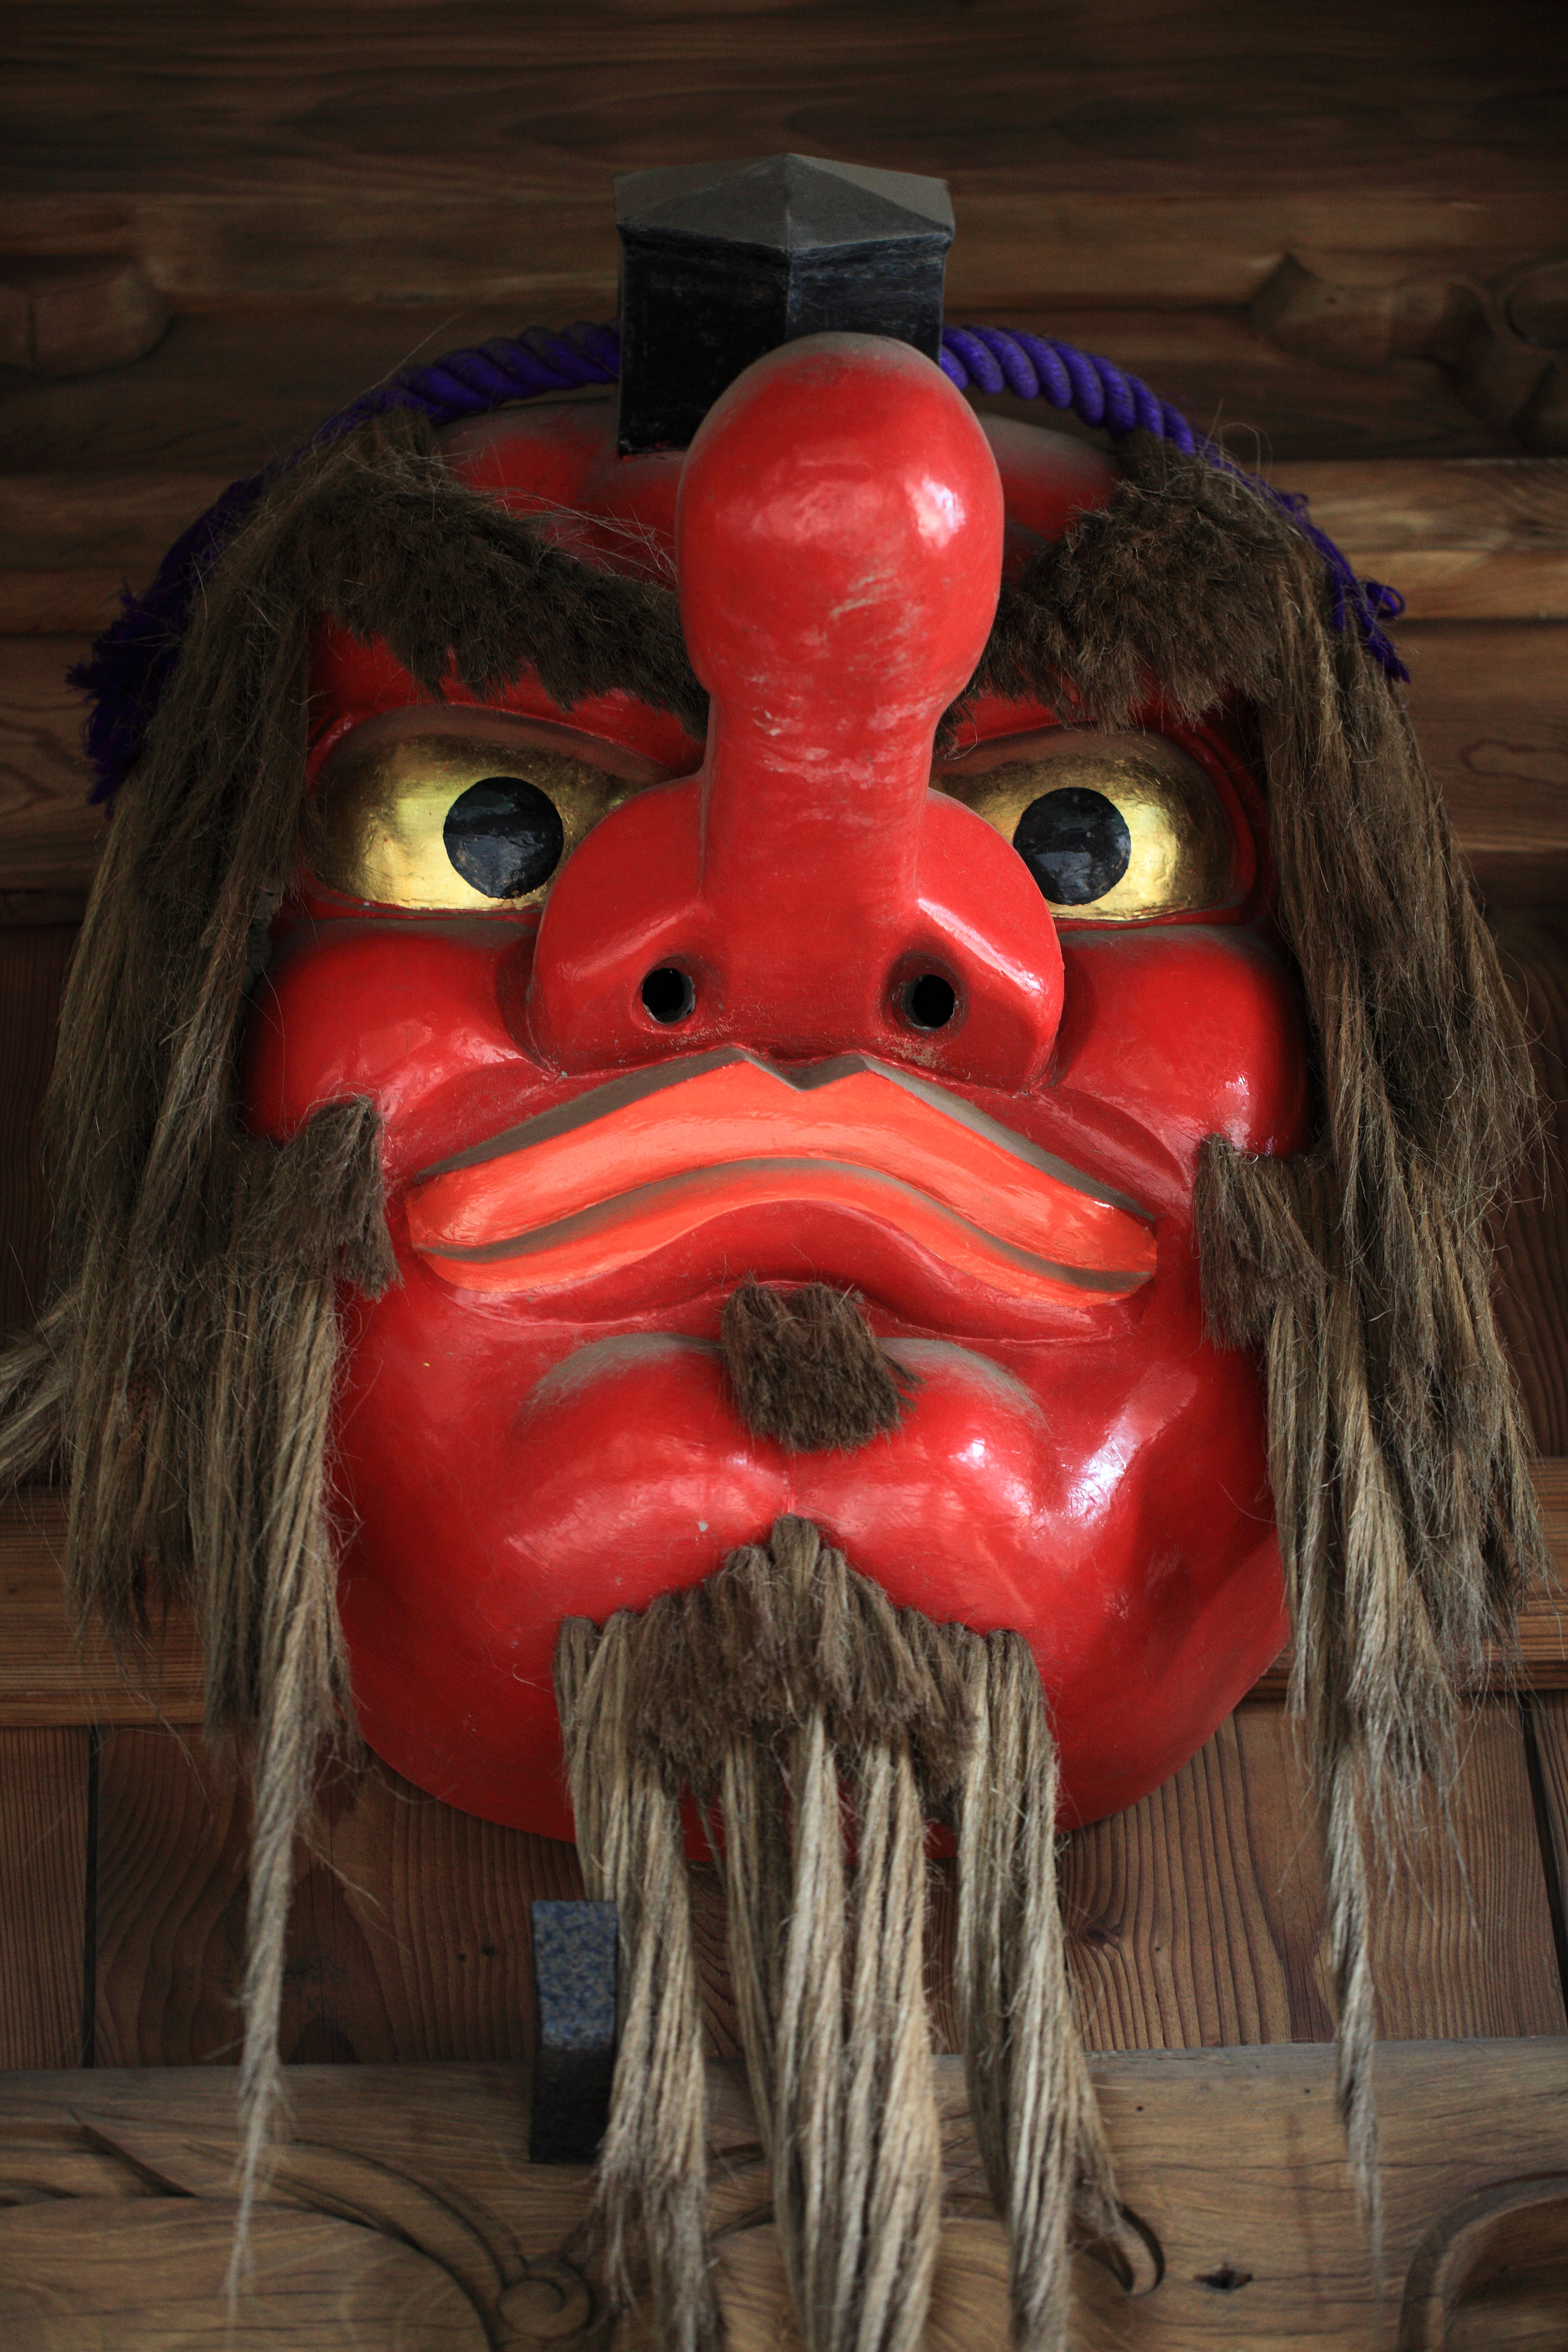
flower, statue, high, red, color, clothing, toy, sculpture, art, shrine, 5d, hires, organ, carving, costume, markii, hi, res, resolution, ibaraki, kasama, atagojinja, tengu